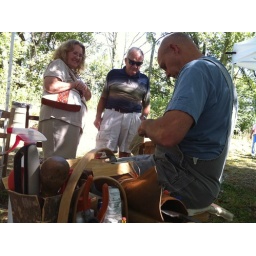
Bobby Edwards makes a tiny white oak basket at the 21st annual White Oak Craft Fair in Woodbury, TN